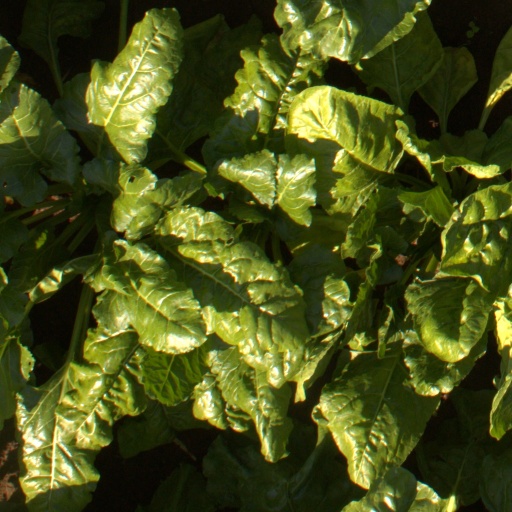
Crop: sugar beet